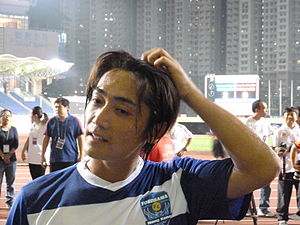
Tsuyoshi Yoshitake
Tsuyoshi Yoshitake er en tidligere japansk fodboldspiller.